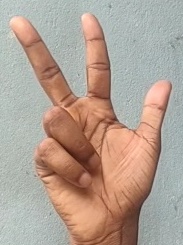
ASL sign: 3